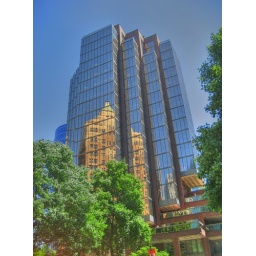
I really like the buildings made of mirrored glass that reflect each other in the north end of the Burrard business district.